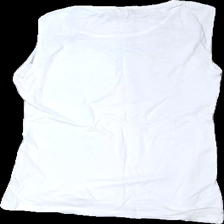
View: back
Type: Top
Category: Children
Brand: H&M
Colors: White
Material: 100% viscose
Pattern: Lace
Cut: Regular, C-collar
Size: S
Season: All
Price range: <50
Recommended usage: Export
Comment: Washed out